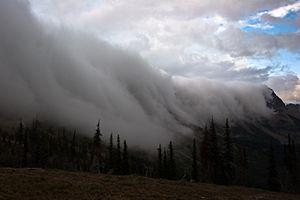
La météorologie de la montagne est un sujet complexe car les montagnes bloquent la circulation générale des masses d'air et engendrent des modifications significatives du temps local par rapport au temps en plaine en amont. Ainsi, en France, par flux de nord-ouest, le temps peut être beau et frais en plaine tandis qu'en montagne, de gros cumulus se formeront, bloquant la masse d'air post-frontale et déclenchant des giboulées de neige. Réciproquement, par régime de sud-ouest annonçant l'arrivée d'un front chaud, le temps peut être pluvieux en plaine tandis qu'en montagne, le temps est « splendide » à cause d'un effet de fœhn.